Xcalibur

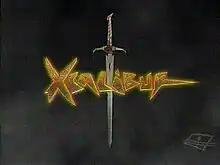

Xcalibur is a CGI sword-and-sorcery children's television series that aired on YTV from 1 September 2001 to 1 April 2002.